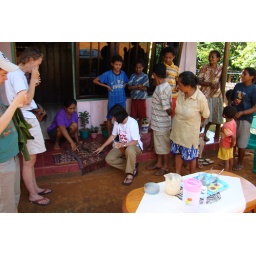
Meeting at the house of a senior person in the village on the mountain. I bought one of these weavings too.